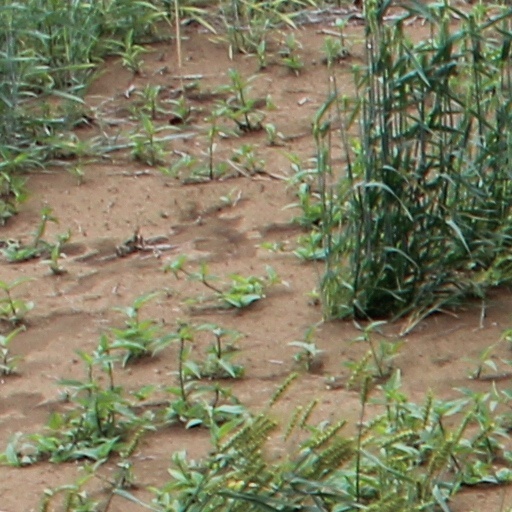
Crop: wheat